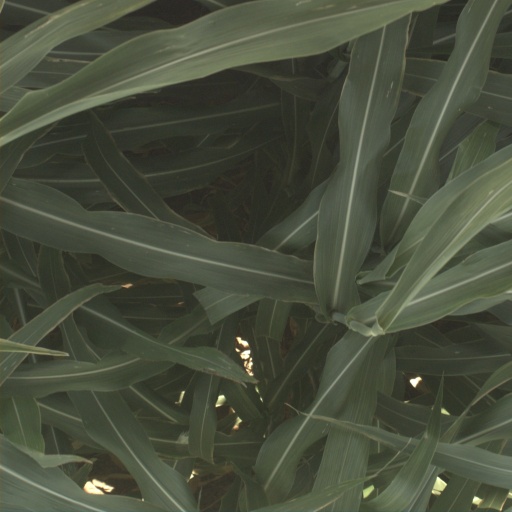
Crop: sorghum